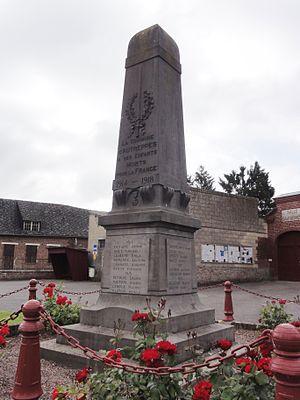
Autreppes (Aisne) monument aux morts